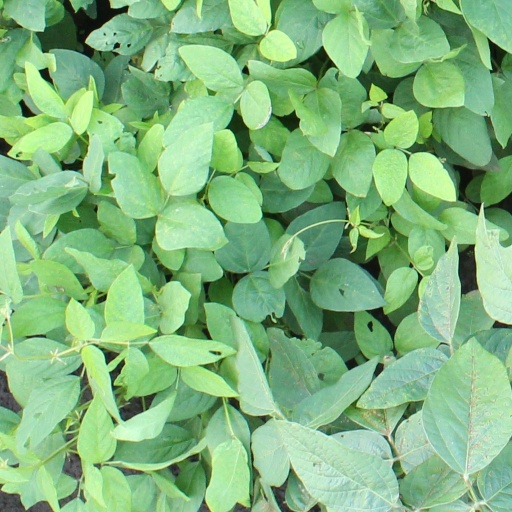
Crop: soybean